History of Maharashtra

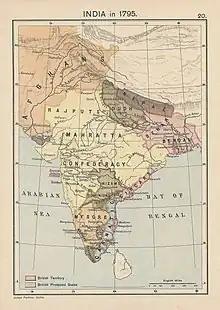
the Afghan Durrani Empire and the Maratha Empire were two prominent powers in the Indian subcontinent. The Durrani Empire, also known as the Afghan Empire, controlled territories in present-day Afghanistan, Pakistan, and parts of Central Asia. The Maratha Empire, a loose alliance of Maratha states, dominated much of central and western India.

After the collapse of the Tughluqs in 1347, the breakaway Bahmani Sultanate governed the region as well as the wider Deccan region for the next 150 years from Gulbarga and later from Bidar.